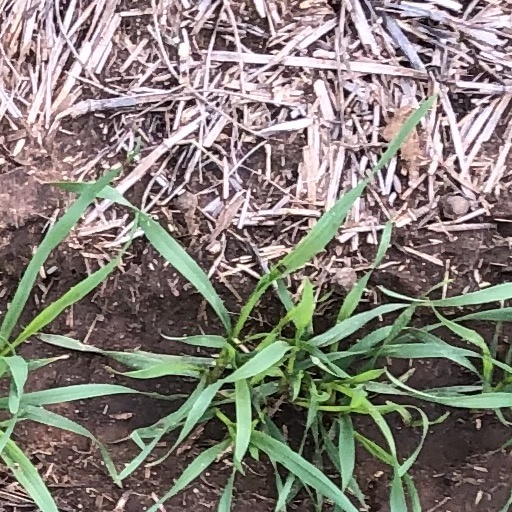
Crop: wheat